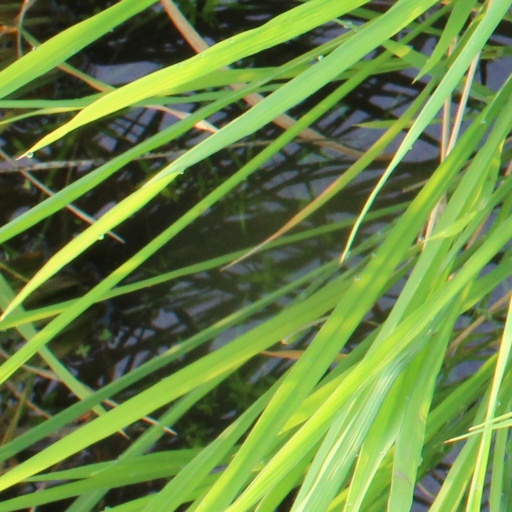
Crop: rice